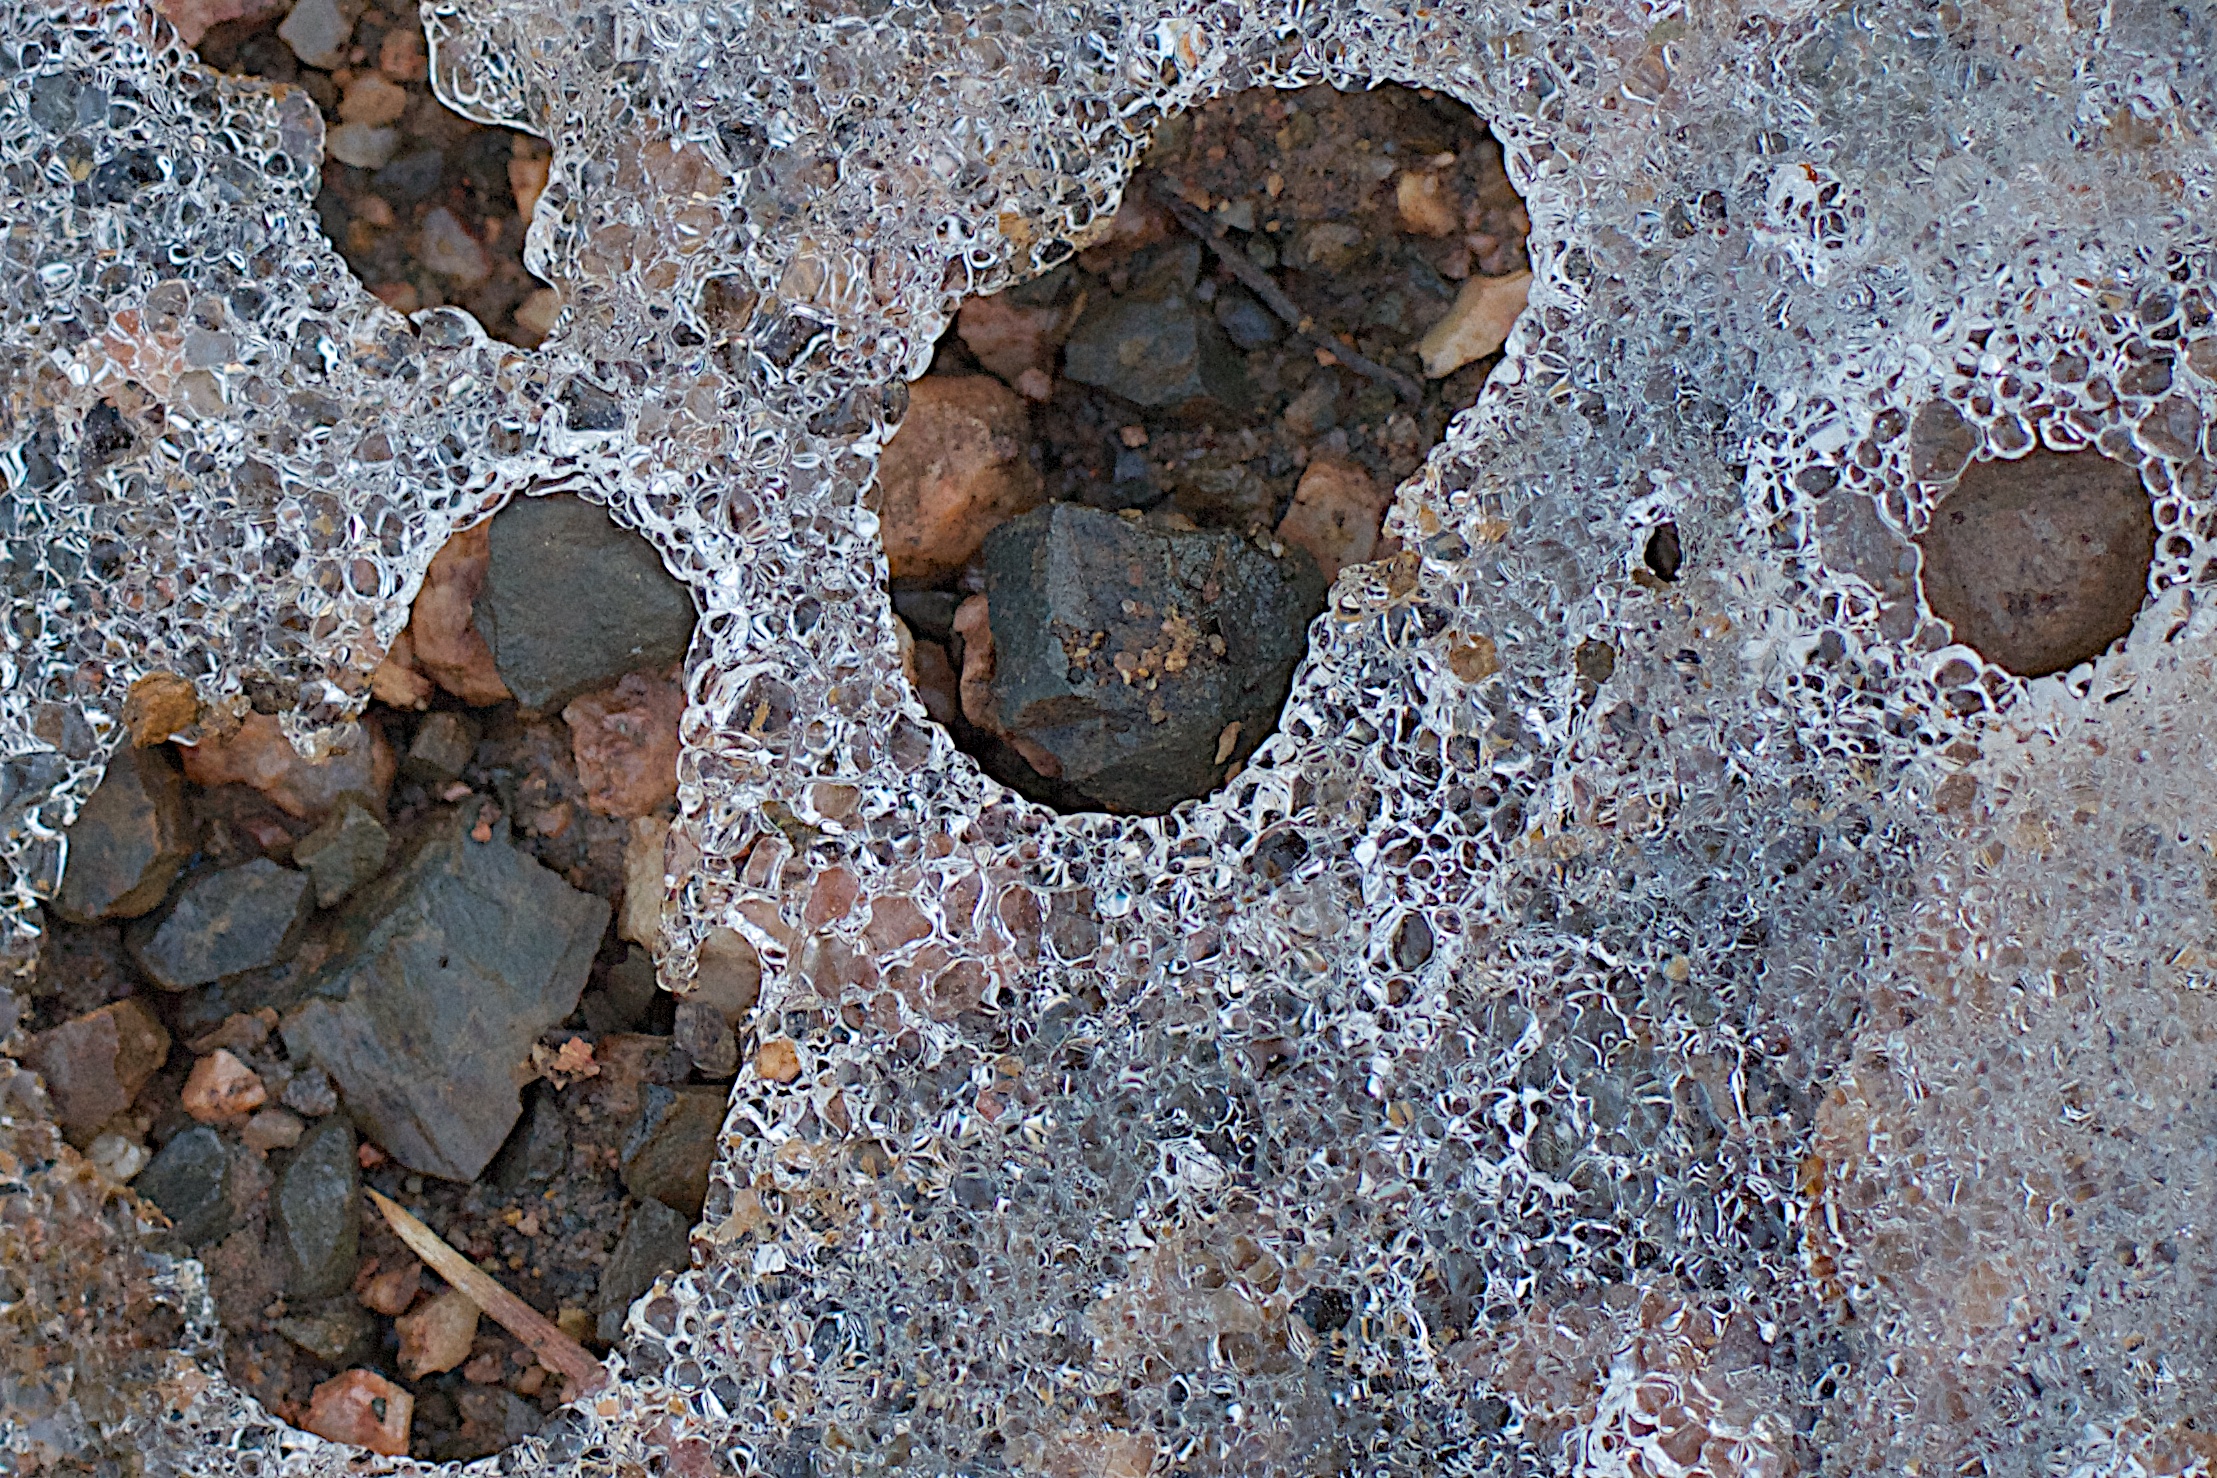
tree, rock, wood, texture, leaf, wildlife, ice, soil, material, strawberry, arizona, geology, 2013365